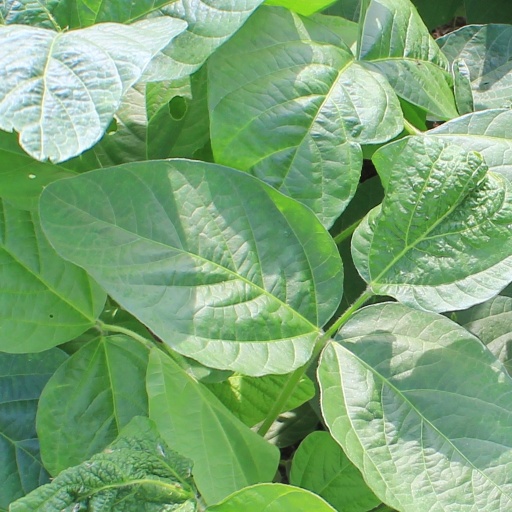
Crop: soybean